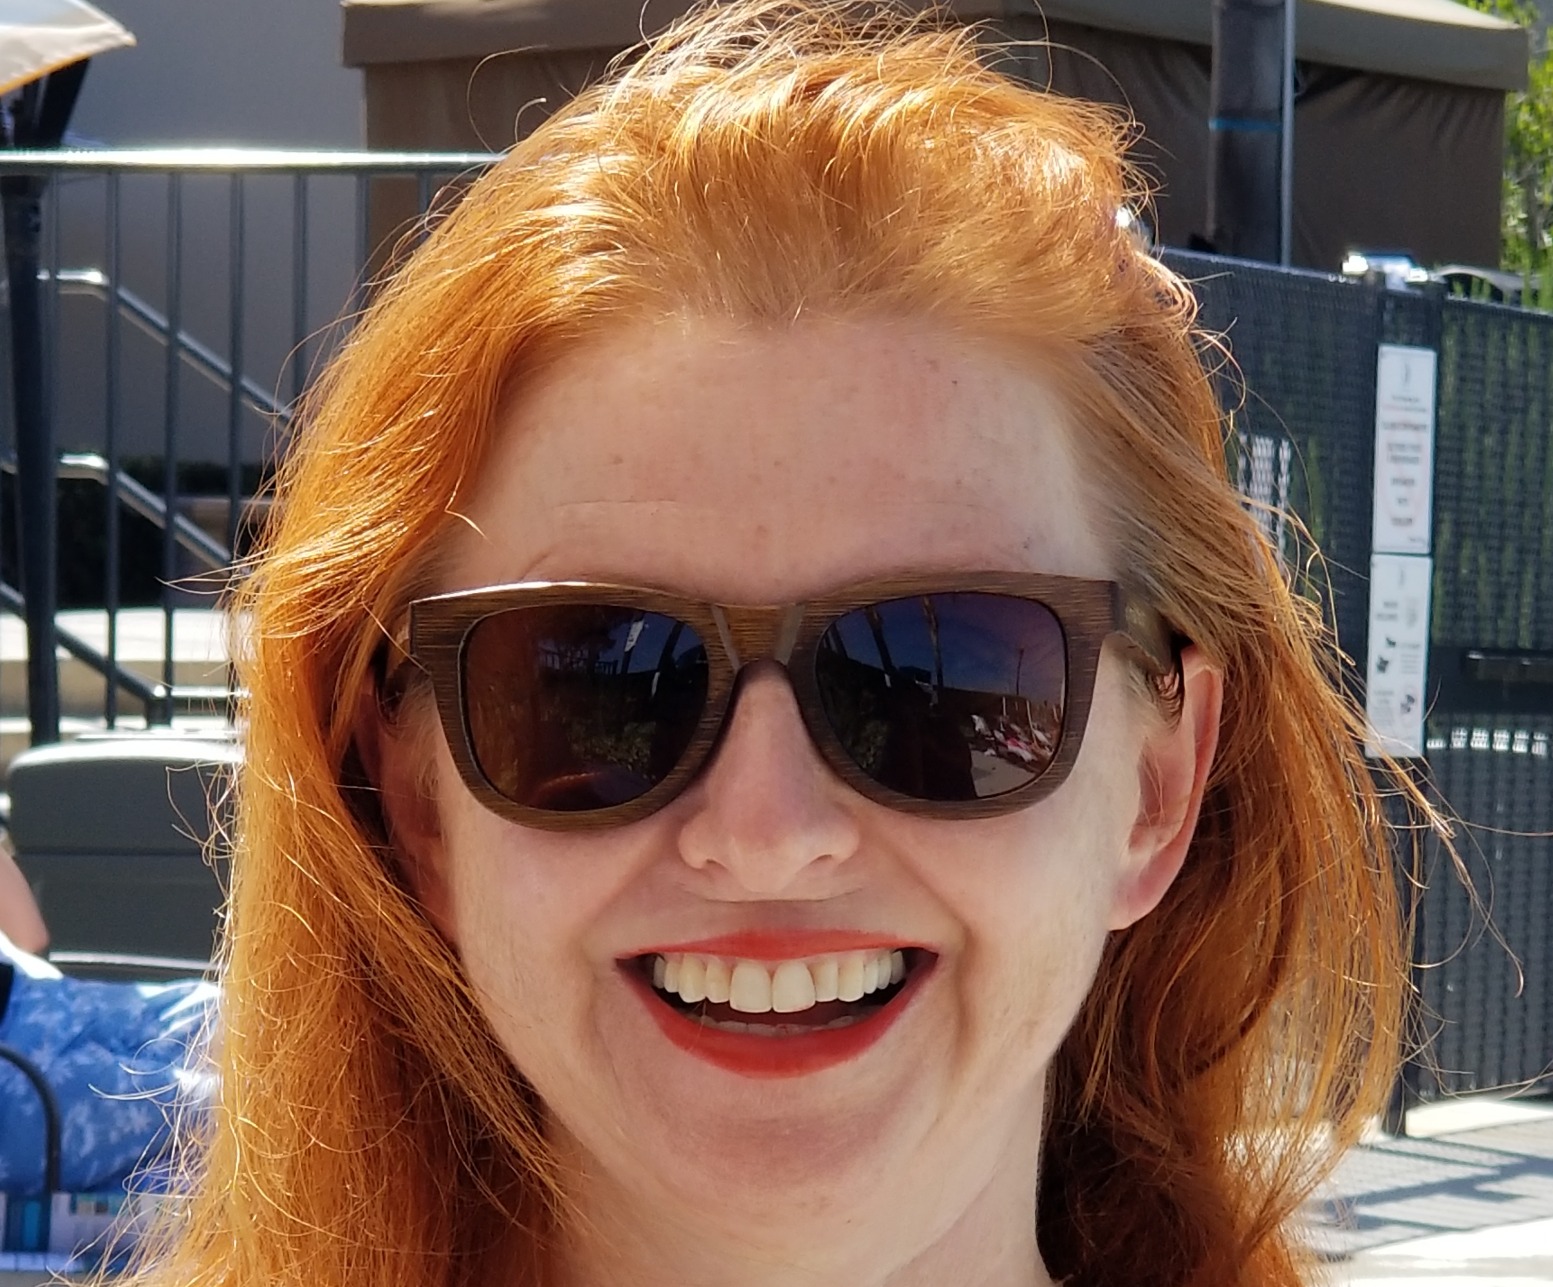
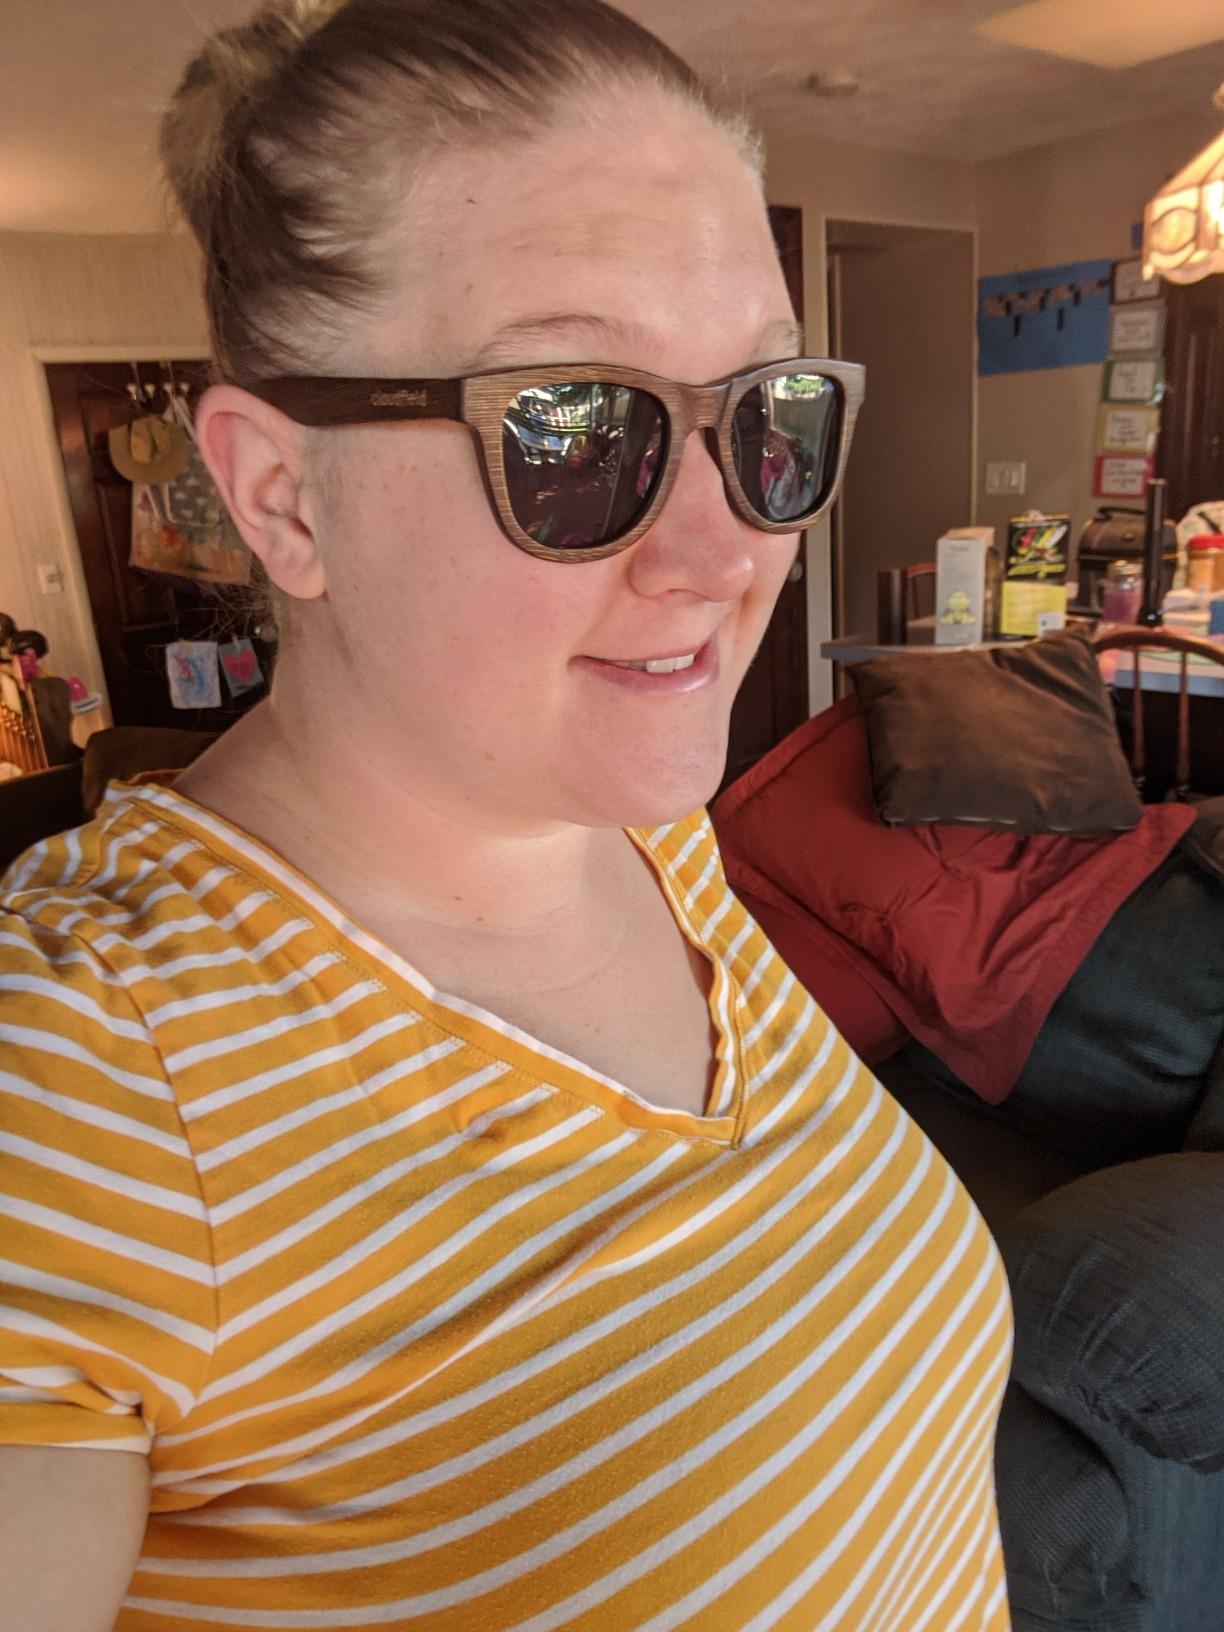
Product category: accessories_sunglasses
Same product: yes